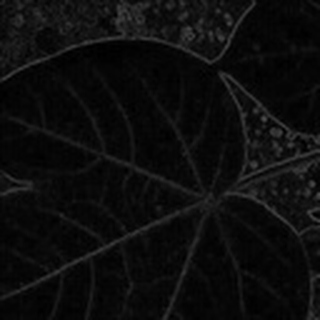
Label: healthy_cotton